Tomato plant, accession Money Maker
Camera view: vertical (180 deg); turntable rotation: 60 degrees
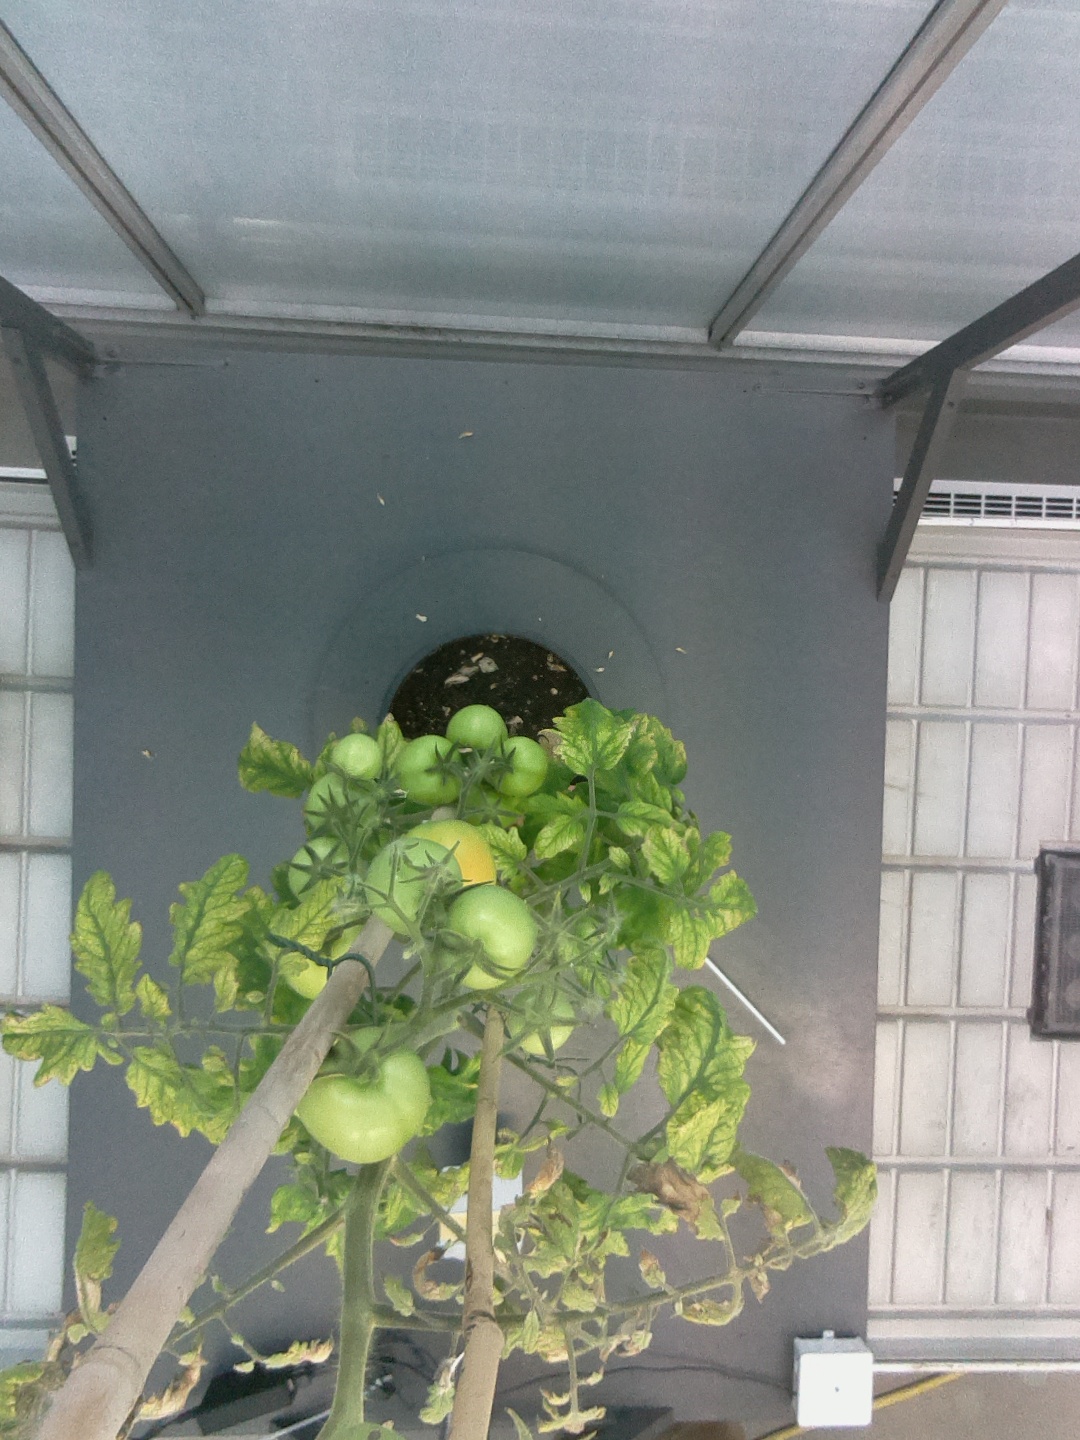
BBCH growth stage 78: 80% -90% of final fruit size